Mystikal

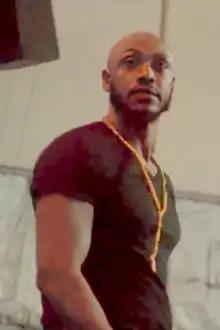
Mystikal in 2016

Michael Lawrence Tyler (born September 22, 1970), better known by his stage name Mystikal, is an American rapper and actor from New Orleans, Louisiana. He is noted for brash, obstreperous vocal delivery, characterized by a Southern . He signed with local record label Big Boy Records to release his self-titled debut studio album (1994), which was re-released by Jive Records the following year as his major label debut, "Mind of Mystikal" (1995). He then parted ways with the former label in favor of its local competitor, Master P's No Limit Records, through which he released his second and third albums, "Unpredictable" (1997) and "Ghetto Fabulous" (1998), as well as "Goodfellas" (1999) as a member of its flagship group, 504 Boyz. Following his departure from No Limit, he remained with Jive to release his 2000 singles "Shake Ya Ass" (featuring Pharrell Williams) and "Danger (Been So Long)" (featuring Nivea), which peaked at numbers 13 and 14 on the "Billboard" Hot 100, respectively. Both preceded the release of his fourth album, "Let's Get Ready" (2000), which debuted atop the "Billboard" 200.